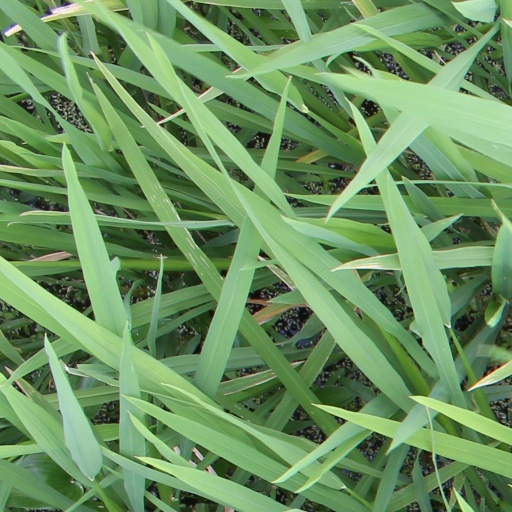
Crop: rice